Restored Republic

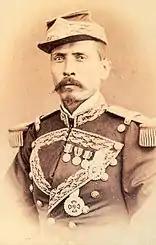
Porfirio Diaz

On January 15, 1876, General Fidencio Hernandez in Oaxaca issued a pronuniciamiento against Lerdo in the town of Tuxtepec. He marched against Oaxaca City with two thousand poorly armed indigenous troops and the garrison there joined him without firing a shot. The revolutionary army then declared Porfirio Diaz to be their leader.